Sabu (wrestler)

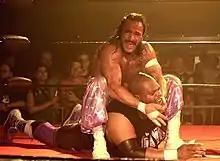
Sabu performing the "Arabian Clutch" on Dru Onyx

Sabu was nicknamed "The Suicidal, Homicidal, Genocidal, Death–Defying Maniac" due to his mixed style of high-flying and hardcore wrestling. Some of his moves included using a steel chair, like the "Air Sabu" (a heel kick to a cornered opponent, with the assistance of a steel chair), the "Arabian Facebuster" (jumping, diving or a somersault leg drop, driving a steel chair into the face of the opponent) or the "Arabian Skullcrusher" (jumping, diving or a somersault leg drop, driving a steel chair into the back of the opponent's head, usually through a table).